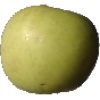
Label: Apple Golden 3